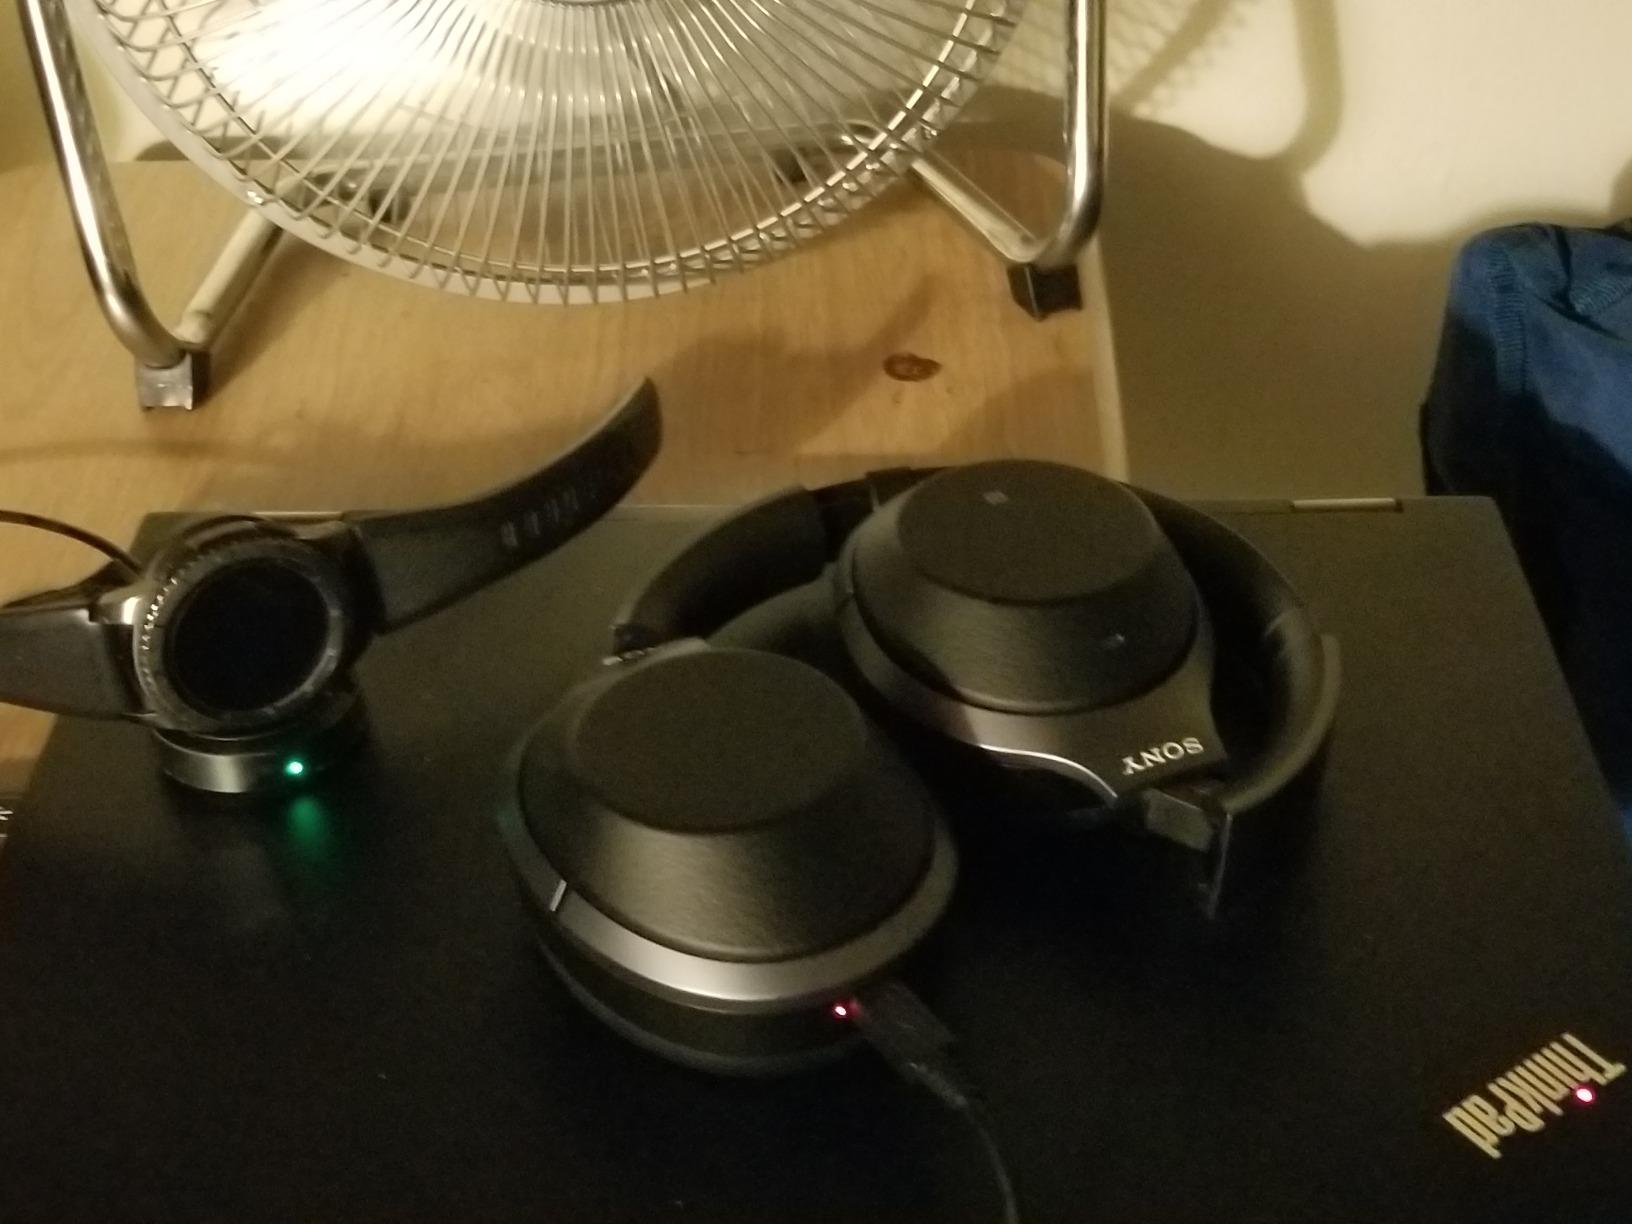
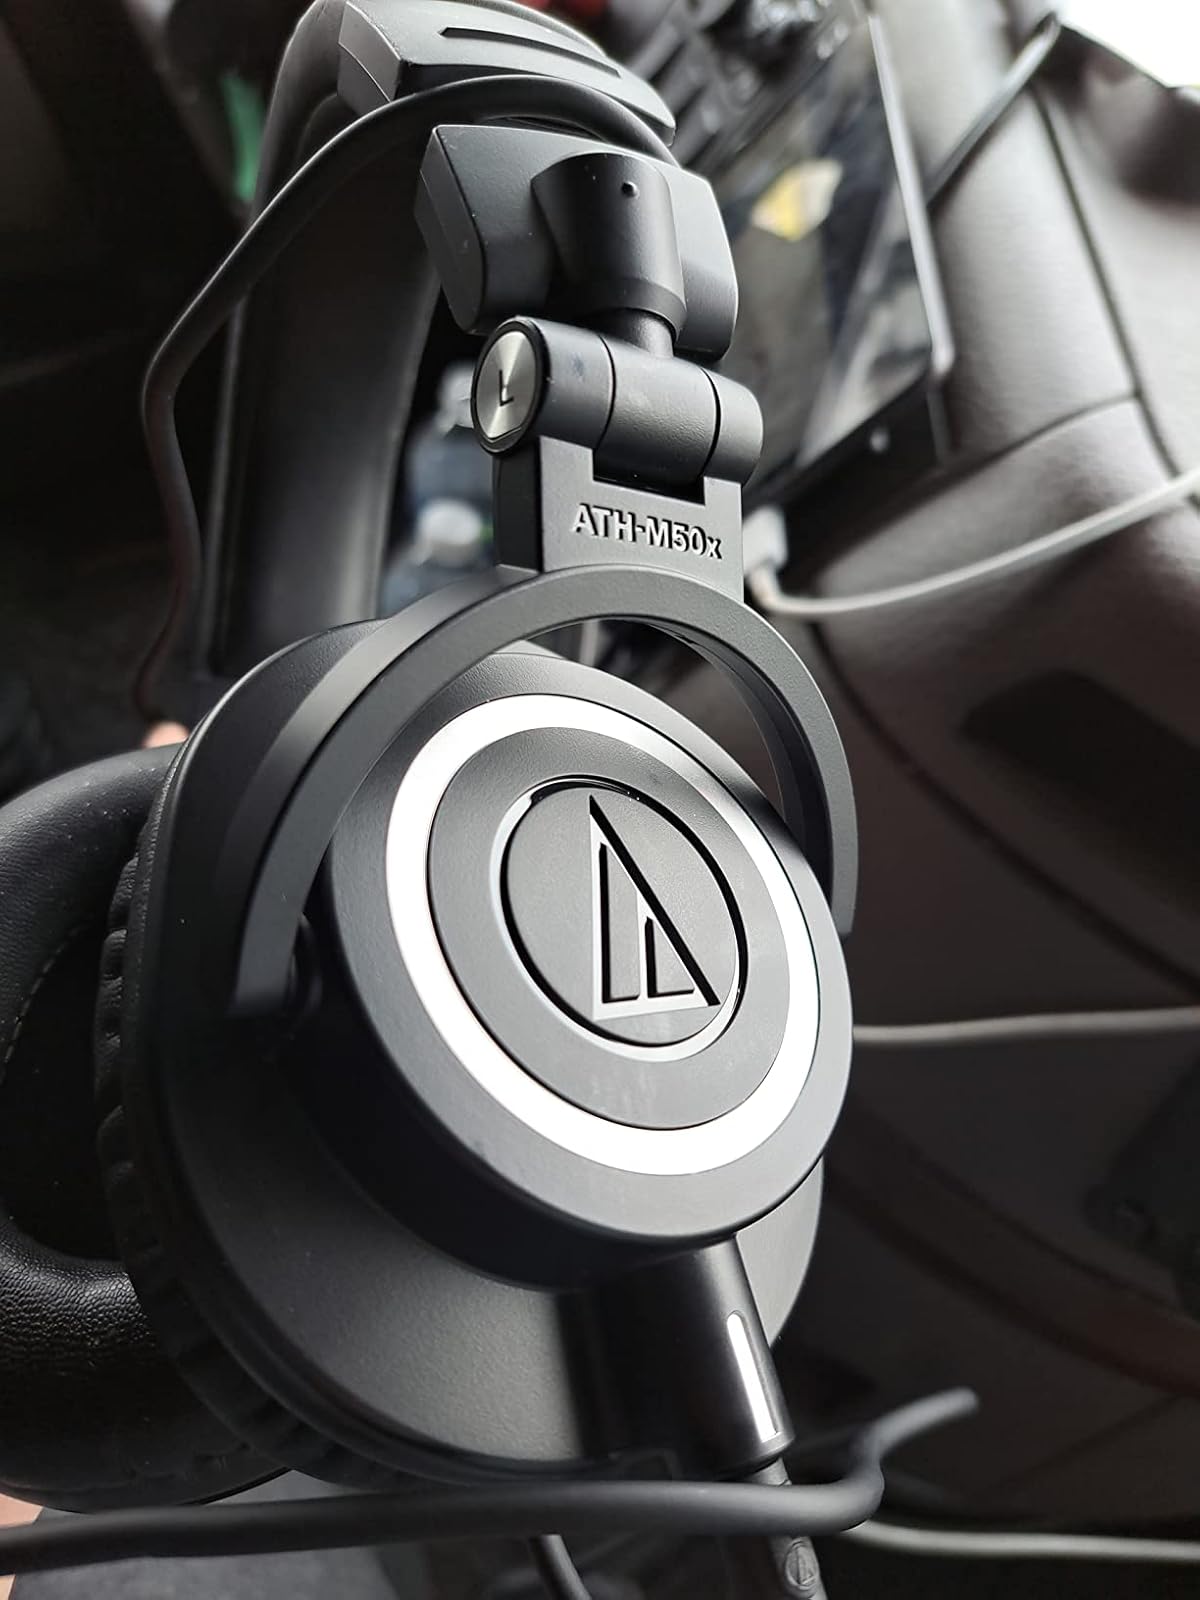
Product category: headphones
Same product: no